Coat of arms of Medellín (Colombia)

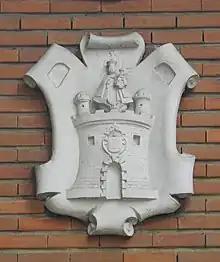
Coat of arms of Medellín, work of the sculptor Octavio Montoya, located in the Botanical Garden of Medellín.

Furthermore, if the "Villa de Medellín" already had the arms of its Extremadura counterpart, it makes no sense for the king to grant the same coat of arms that had already been given, unless what was sought was to give a new and definitive escutcheon. This would make more sense, since the new coat of arms would be an exclusive symbol of the town, thus complying with the Laws of Arms in the sense that there cannot be one coat of arms identical to another, since the purpose of these emblems is the individuality of lineages, cities, states, institutions, etc.